Walter Runciman, 1st Viscount Runciman of Doxford

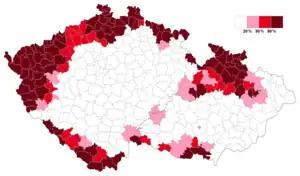
Districts in Czechoslovakia with an ethnic German population of 20% or more (pink), 50% or more (red), and 80% or more (dark red) according to the census of 1930.

The published outcome of the mission, known as the Runciman Report, was issued by the mediator on 21 September 1938 in the form of letters addressed to Neville Chamberlain and Edvard Beneš, the President of Czechoslovakia. The report held the SdP responsible for breaking off negotiations with the Czechoslovak government although the revised government proposals met "almost all the requirements" of the SdP. Runciman considered the actions of the Czechoslovak authorities to be "not actively oppressive, and certainly not 'terroristic'" but "marked by tactlessness, lack of understanding, petty intolerance and discrimination". The multiple complaints of economic and political discrimination voiced by the Sudeten Germans were, he believed, "in the main justified" and gave rise to a feeling of "hopelessness", but "the rise of Nazi Germany gave them new hope". Runciman, therefore, considered "their turning for help towards their kinsmen and their eventual desire to join the Reich as a natural development in the circumstances". This led him to conclude "that these frontier districts should at once be transferred from Czechoslovakia to Germany".